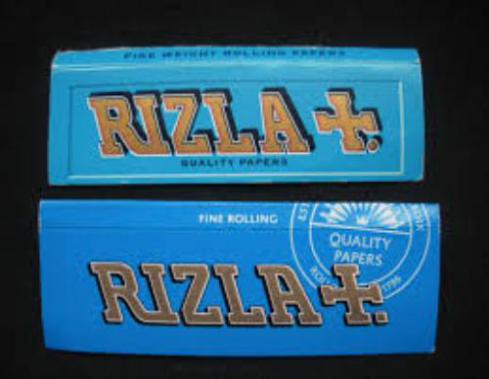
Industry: Necessities